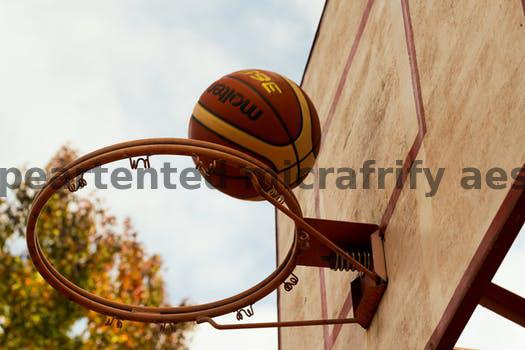
Label: Watermark